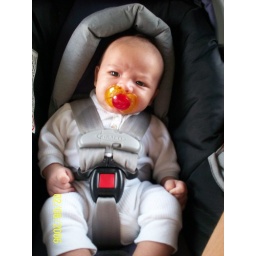
Baby Thomas in car seat